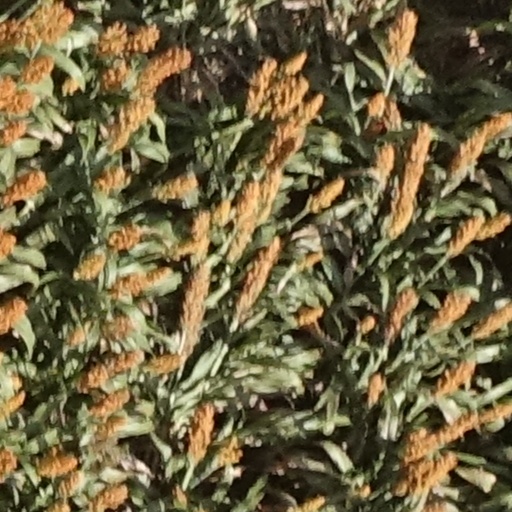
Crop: sorghum